Describe the emotion expressed in this image:  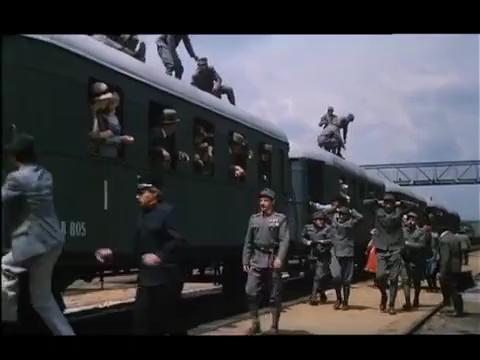
This person displays Pain, valence and arousal with low intensity.